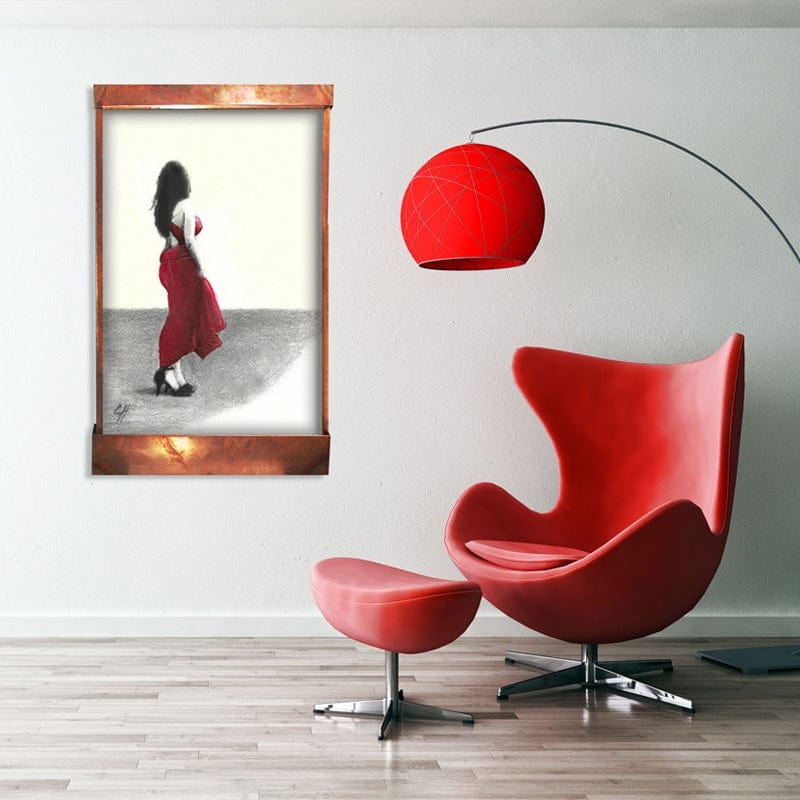
Woman of Catalonia Wall Fountain
Woman of Catalonia Wall Fountain Specifications: Dimensions: 48 "H x 28"W x 6"D Material: Copper and Acrylic These fountains are great for the outdoors but should not be exposed to the elements. These are ideal for a covered patio, walkway, or entryway. They are also great for indoor use! Please Note: This water fountain is made to order and takes approximately 3-4 weeks for production. The size, materials and colors can be customized. Please contact customer service for more details. Woman of Catalonia Wall Fountain Features: Made to order and therefore unique Can be made to different dimensions than those listed to meet your individual needs Each is painted, and signed, on the backside of high quality, Lexan, acrylic panels Securely set in a heat treated 100% copper frame and water basin Integrated plumbing from the submersible pump located in the basin sprays water over the front of the Lexan Painted surface is kept 100% dry Made in the USA Woman of Catalonia Wall Fountain Includes: Recirculating electric pump Hanging hardware Warranty: 2 year on pump by manufacturer This water feature is a unique work of art that is created by experienced and skilled artists. No two hand painted water features will be exactly alike. Even though your water feature may not be exactly the same as the one pictured on our site, you can be assured that you will receive a beautiful fountain. Once it is running and the relaxing sound of water is added, it will be even more lovely.
Brand: Harvey Gallery
Category: Home & Garden > Decor > Fountains & Ponds